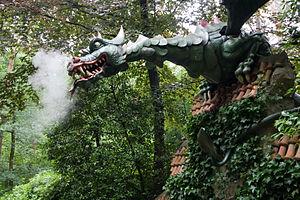
Schlitterbahn Waterpark Resort
Le parc d'attractions néerlandais Efteling est un des plus importants d’Europe bien qu'il ne soit essentiellement connu qu'aux Pays-Bas, en Allemagne et en Belgique. Avec pour thèmes les contes et légendes, il est un des parcs les plus visités d'Europe et a reçu plus de cent millions de visiteurs depuis son ouverture.
Ton van de Ven est un designer industriel néerlandais né à Eindhoven le 1ᵉʳ janvier 1944 et mort à Tilbourg le 16 septembre 2015. Il est principalement connu en tant que directeur artistique du parc à thèmes Efteling.